Fairgrove Avenue Historic District

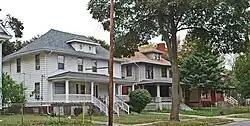
North side of Fairgrove at Lexington

The Fairgrove Avenue Historic District is a residential historic district located along Fairgrove Avenue, between North Saginaw and Edison Streets, in Pontiac, Michigan. It was listed on the National Register of Historic Places in 1985.